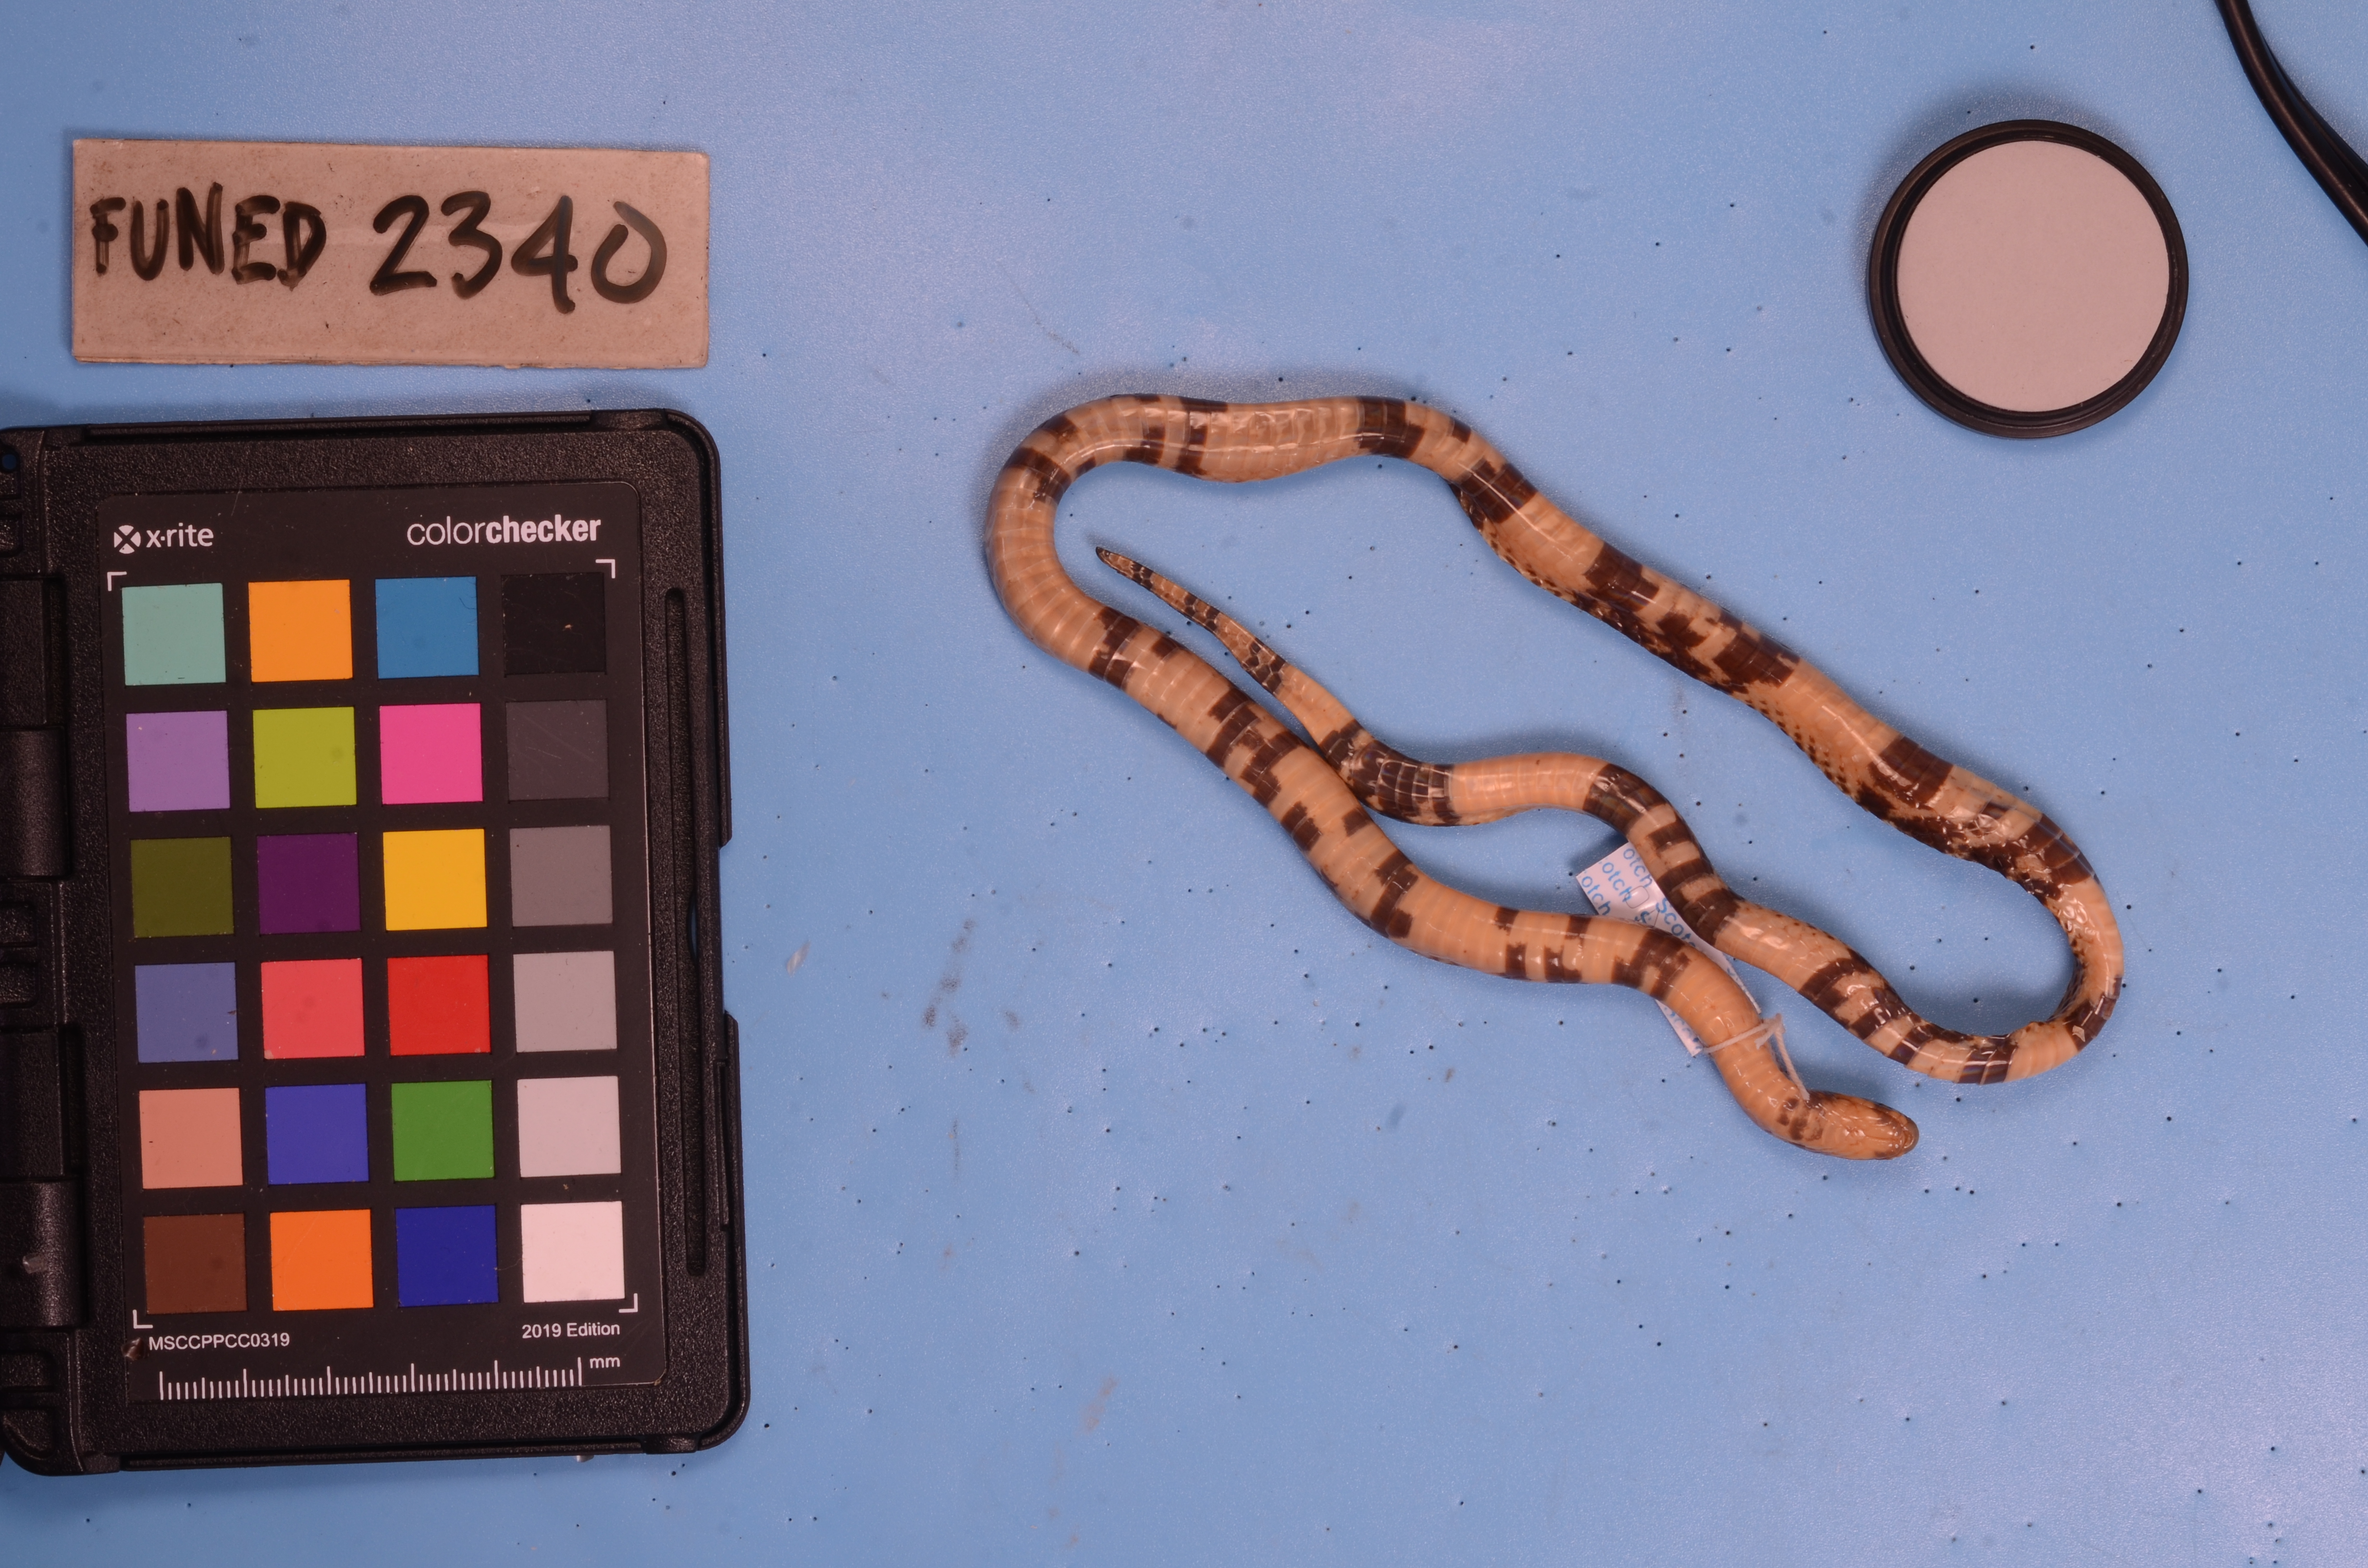
Species: Atractus latifrons
View: ventral
Mimicry status: mimic